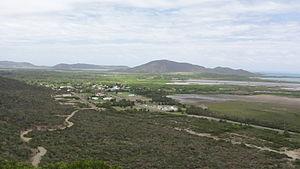
Vue sur Voh
Voh est une commune française de Nouvelle-Calédonie qui fait partie de la Province Nord, sur la côte Ouest de la Grande Terre, à environ 300 km au nord-ouest de Nouméa, à 30 km au nord de Koné et à 70 km au sud-est de Koumac.